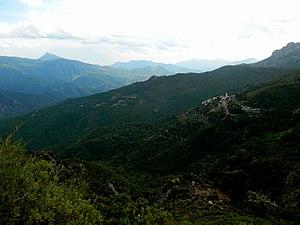
Costera ou Bigorno est une ancienne piève de Corse. Située dans le nord-est de l'île, elle relevait de la province de Bastia sur le plan civil et du diocèse de Mariana sur le plan religieux.